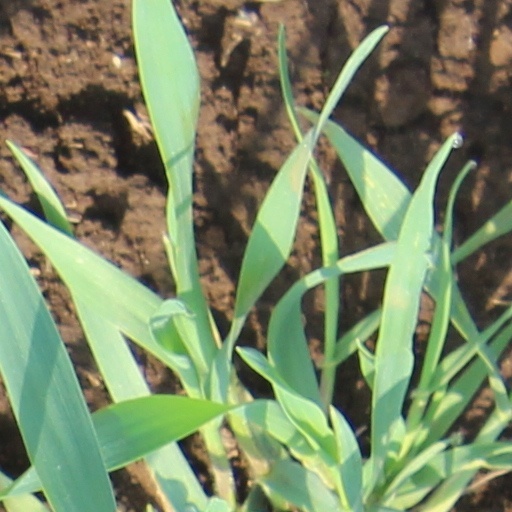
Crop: wheat